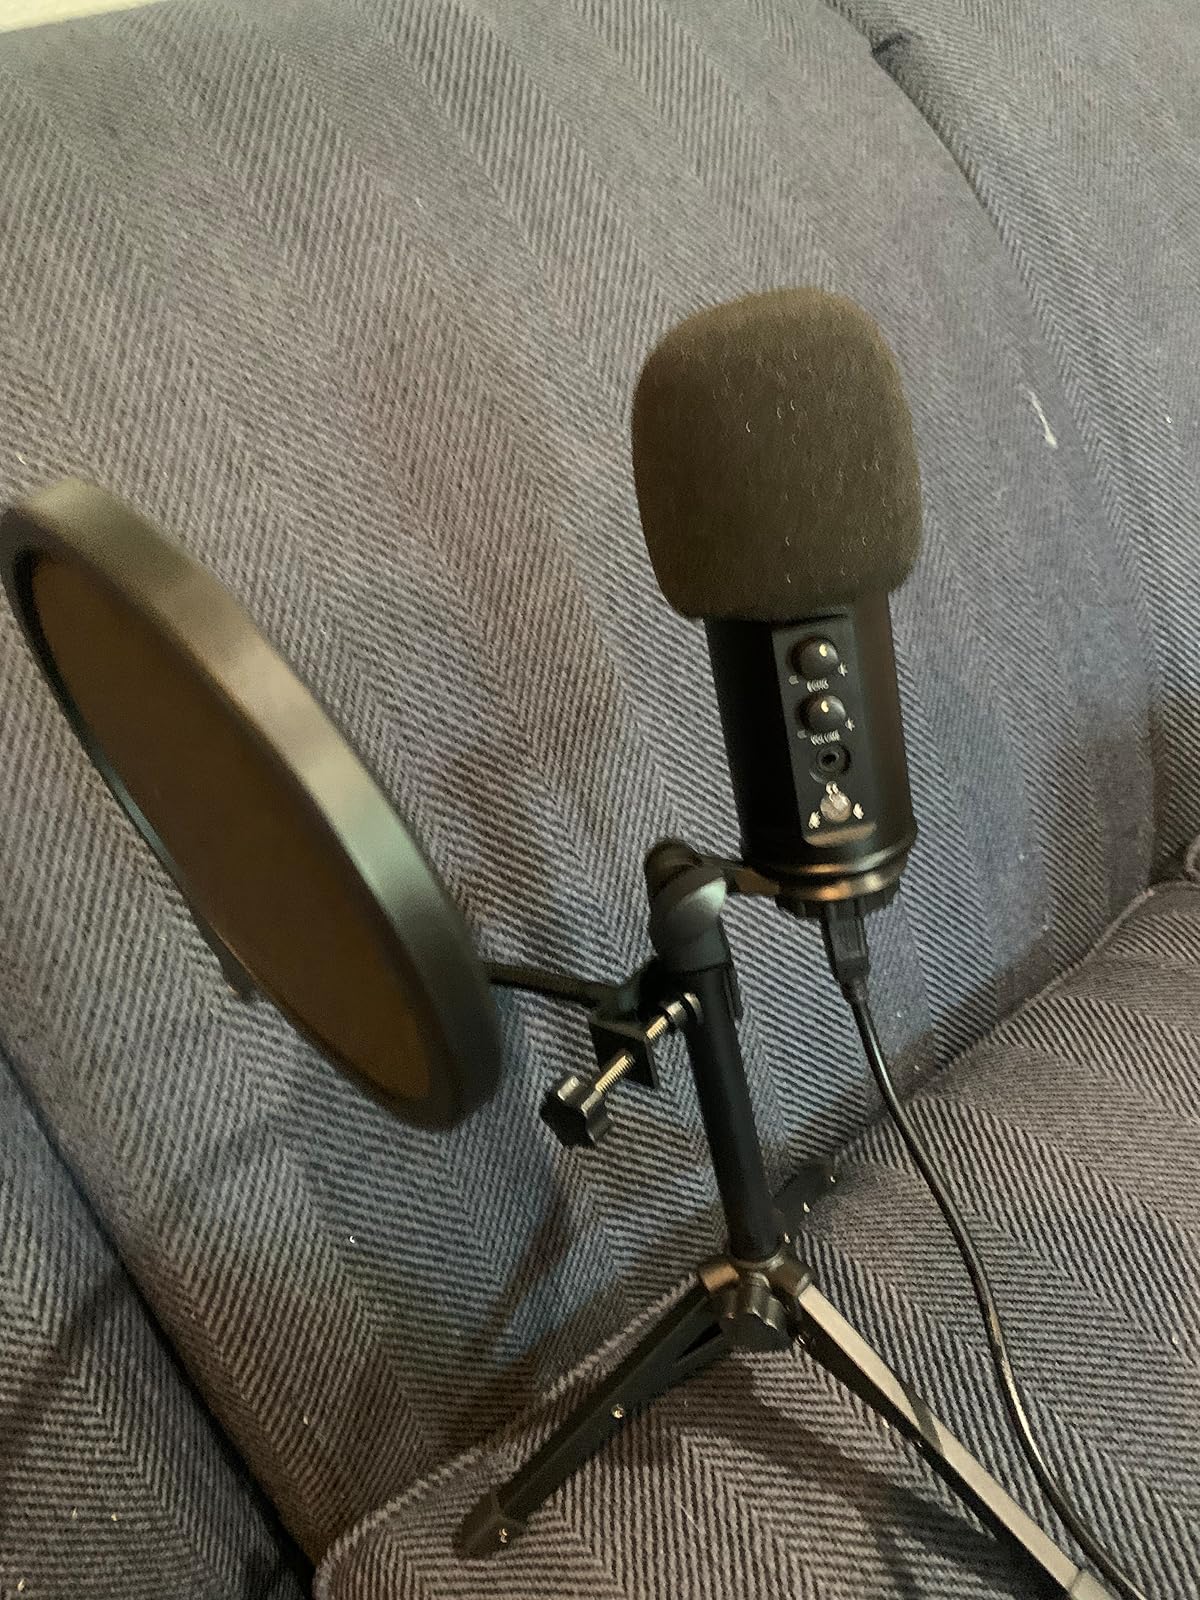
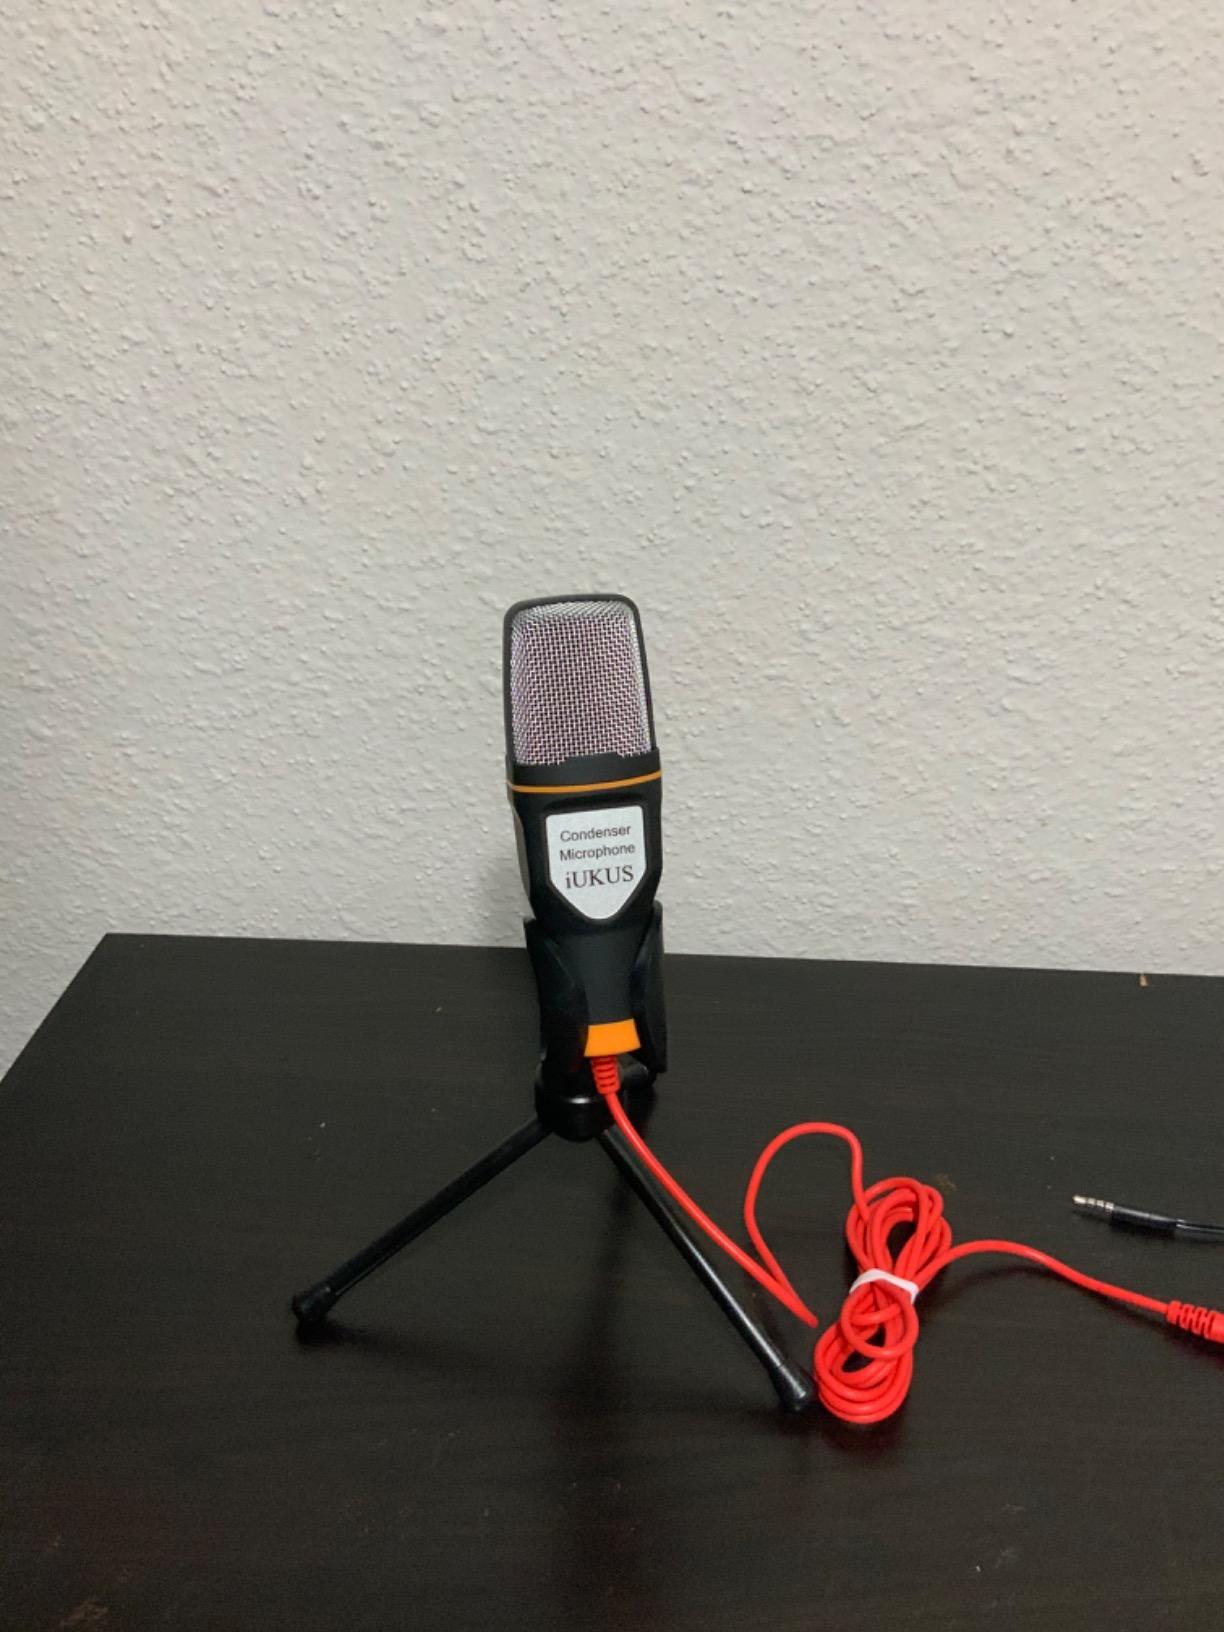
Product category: microphone
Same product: no